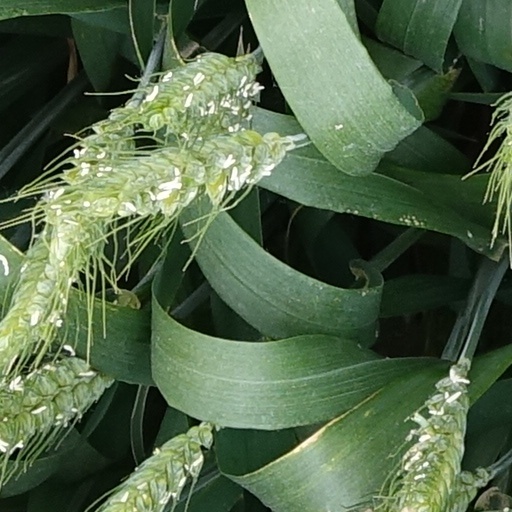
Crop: wheat